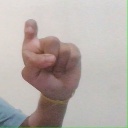
अक्षर: इ